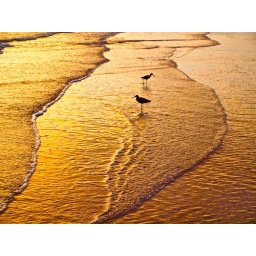
Sand Pipers on the sand bar in the golden light of sunset.